British Army uniform and equipment in World War I

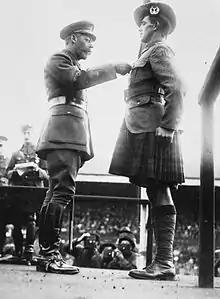
A soldier of the Gordon Highlanders being decorated by King George V in 1917. He wears the Balmoral bonnet, but not the khaki apron which would have covered the kilt in the field.

Uniform for Highland regiments differed in the design of the tunic, which was made to resemble the traditional Highland dress, notably in the cut-away front of the tunic to allow the wearing of a sporran. A kilt of the regimental tartan was covered by a khaki apron on active service; it had pockets since sporrans were not worn in the field. Puttees were worn over khaki hose (woollen sock tops). All Scottish units wore the Glengarry bonnet in 1914, but this was found to be impractical and was replaced during 1915 by the Balmoral bonnet, which resembled the civilian Tam O'Shanter.